Abbey Wood

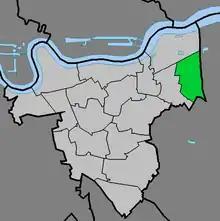
The ward of Abbey Wood (green) within Royal Borough of Greenwich (light grey)

Abbey Wood is an area in southeast London, England, in the Royal Borough of Greenwich and bordering the London Borough of Bexley. It is located east of Charing Cross. According to the 2021 census, Abbey Wood has a population of 17,700 (rounded to the nearest 100).